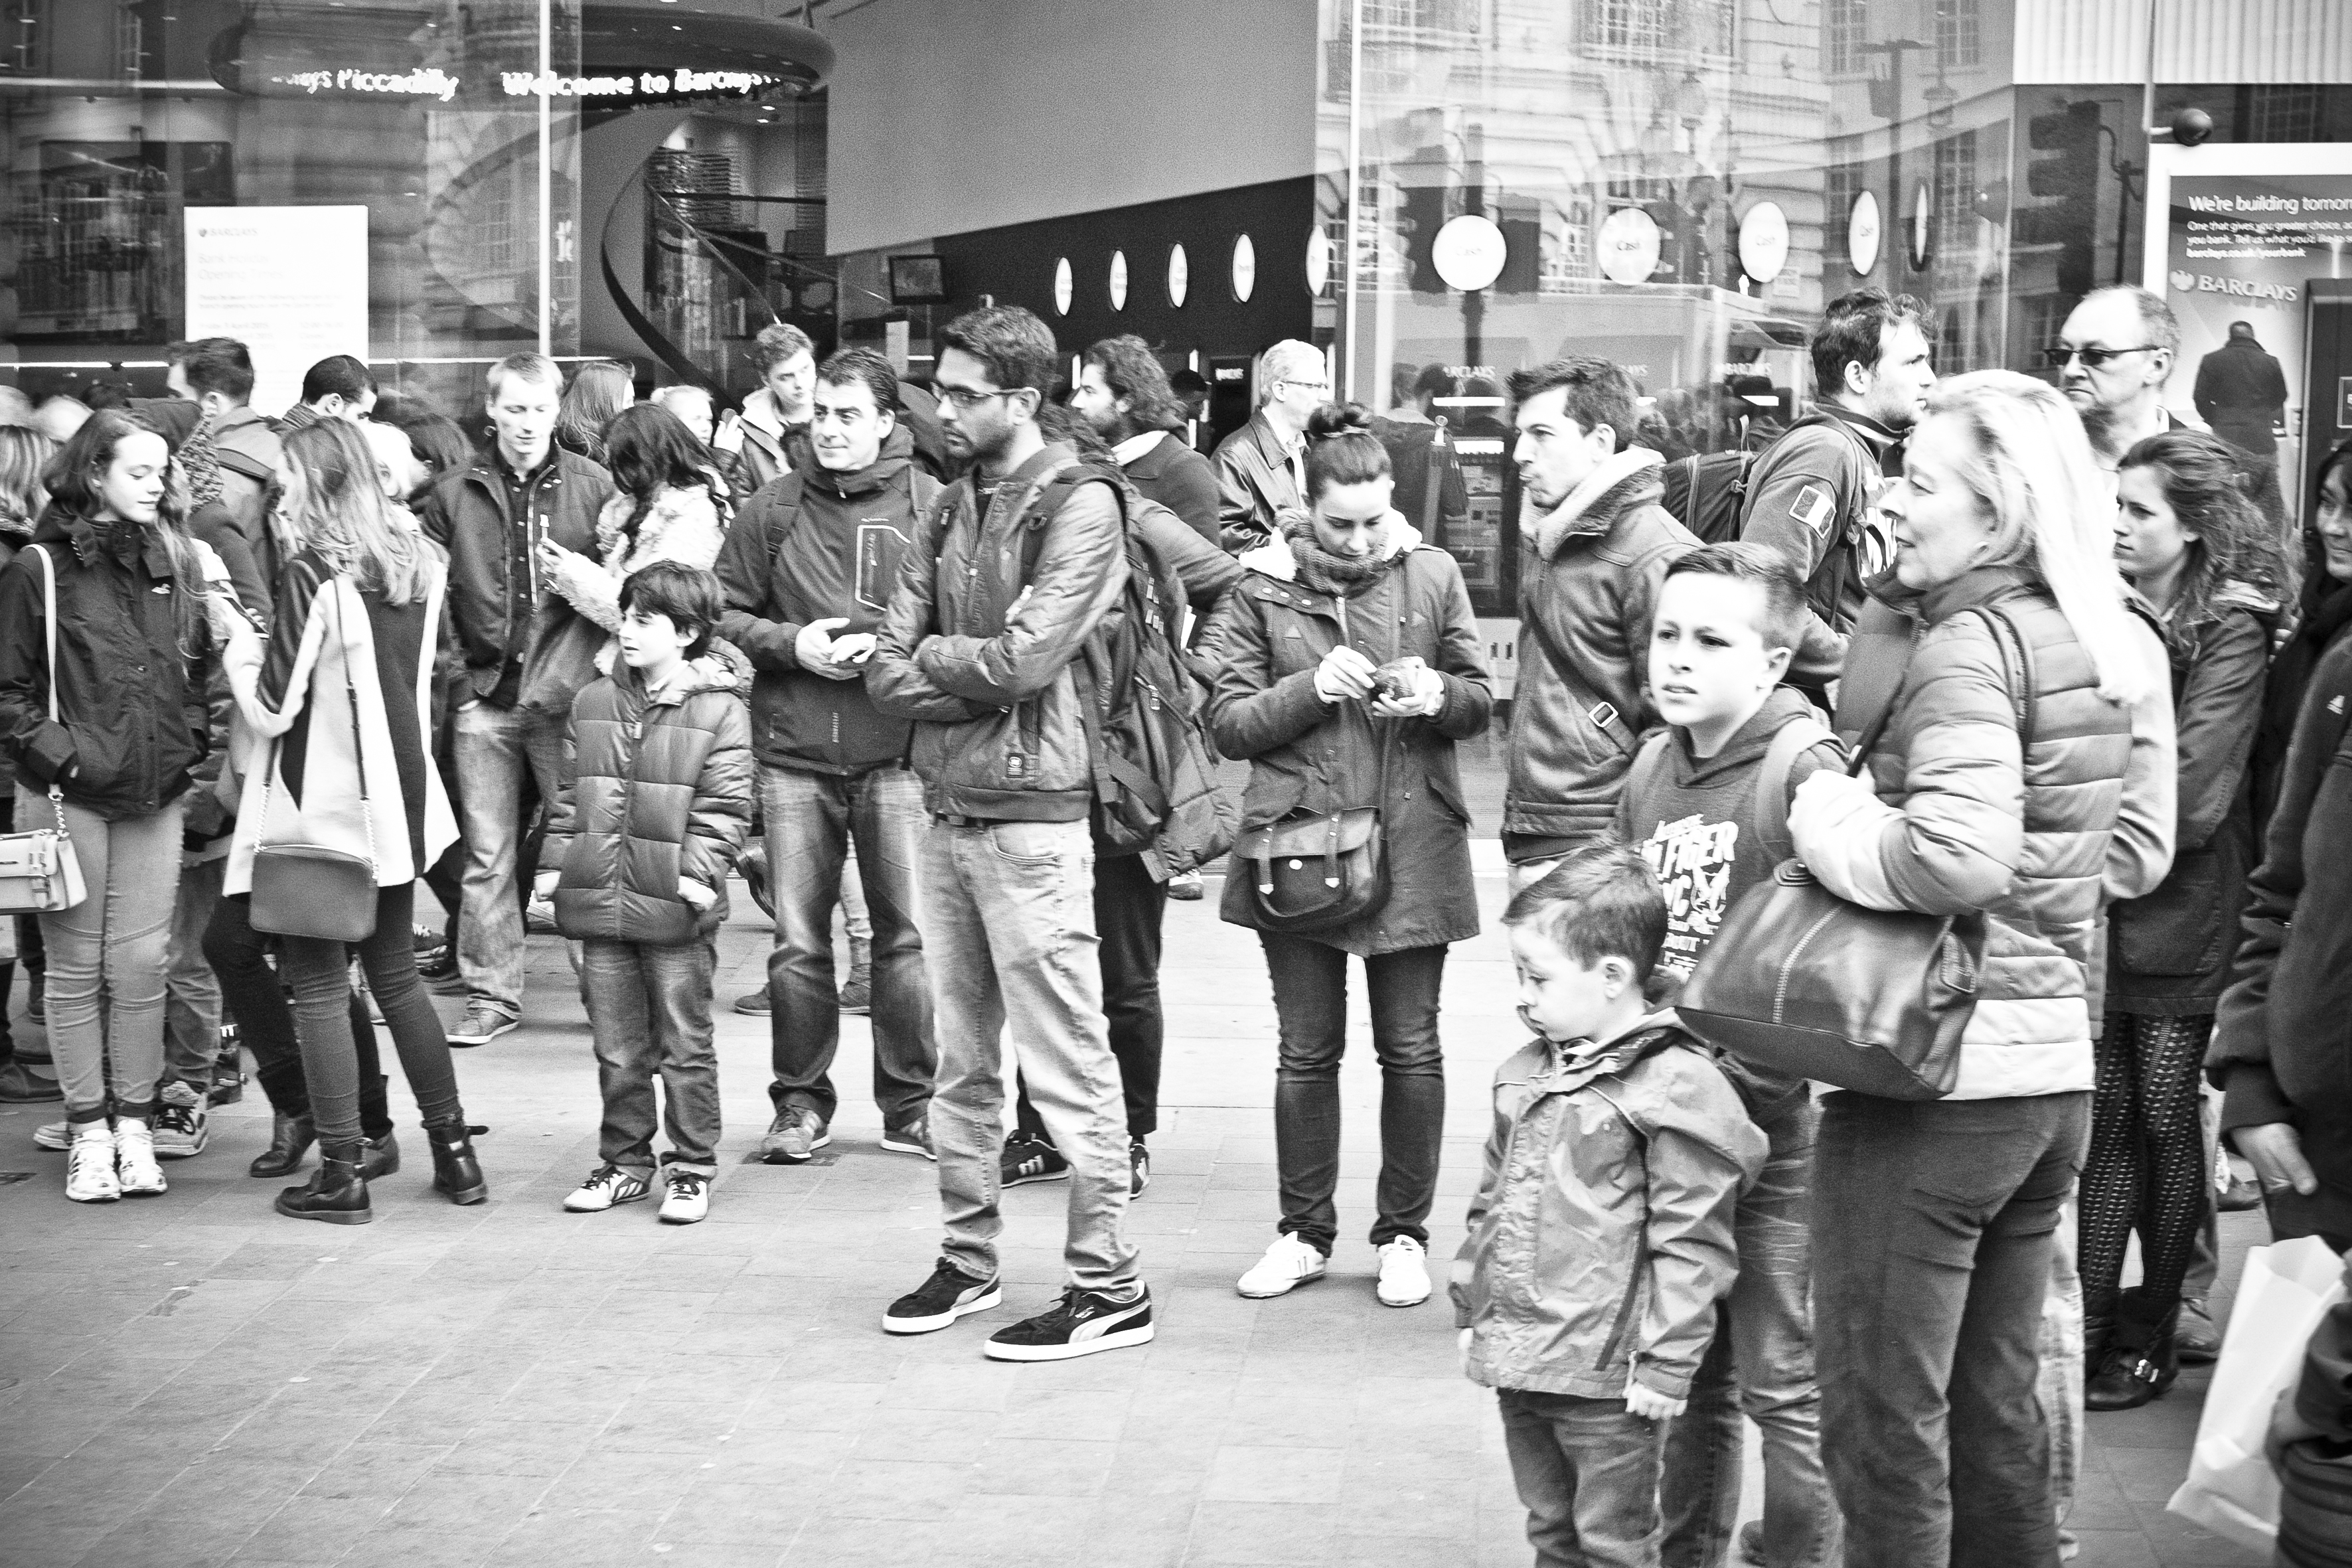
person, black and white, people, road, street, photography, urban, crowd, travel, fujifilm, market, monochrome, uk, england, bw, blackandwhite, blackwhite, london, infrastructure, ngc, photograph, noiretblanc, fuji, demonstration, fujixt1, fujix, monochrome photography, social group